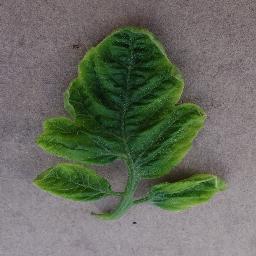
Label: Tomato___Tomato_Yellow_Leaf_Curl_Virus